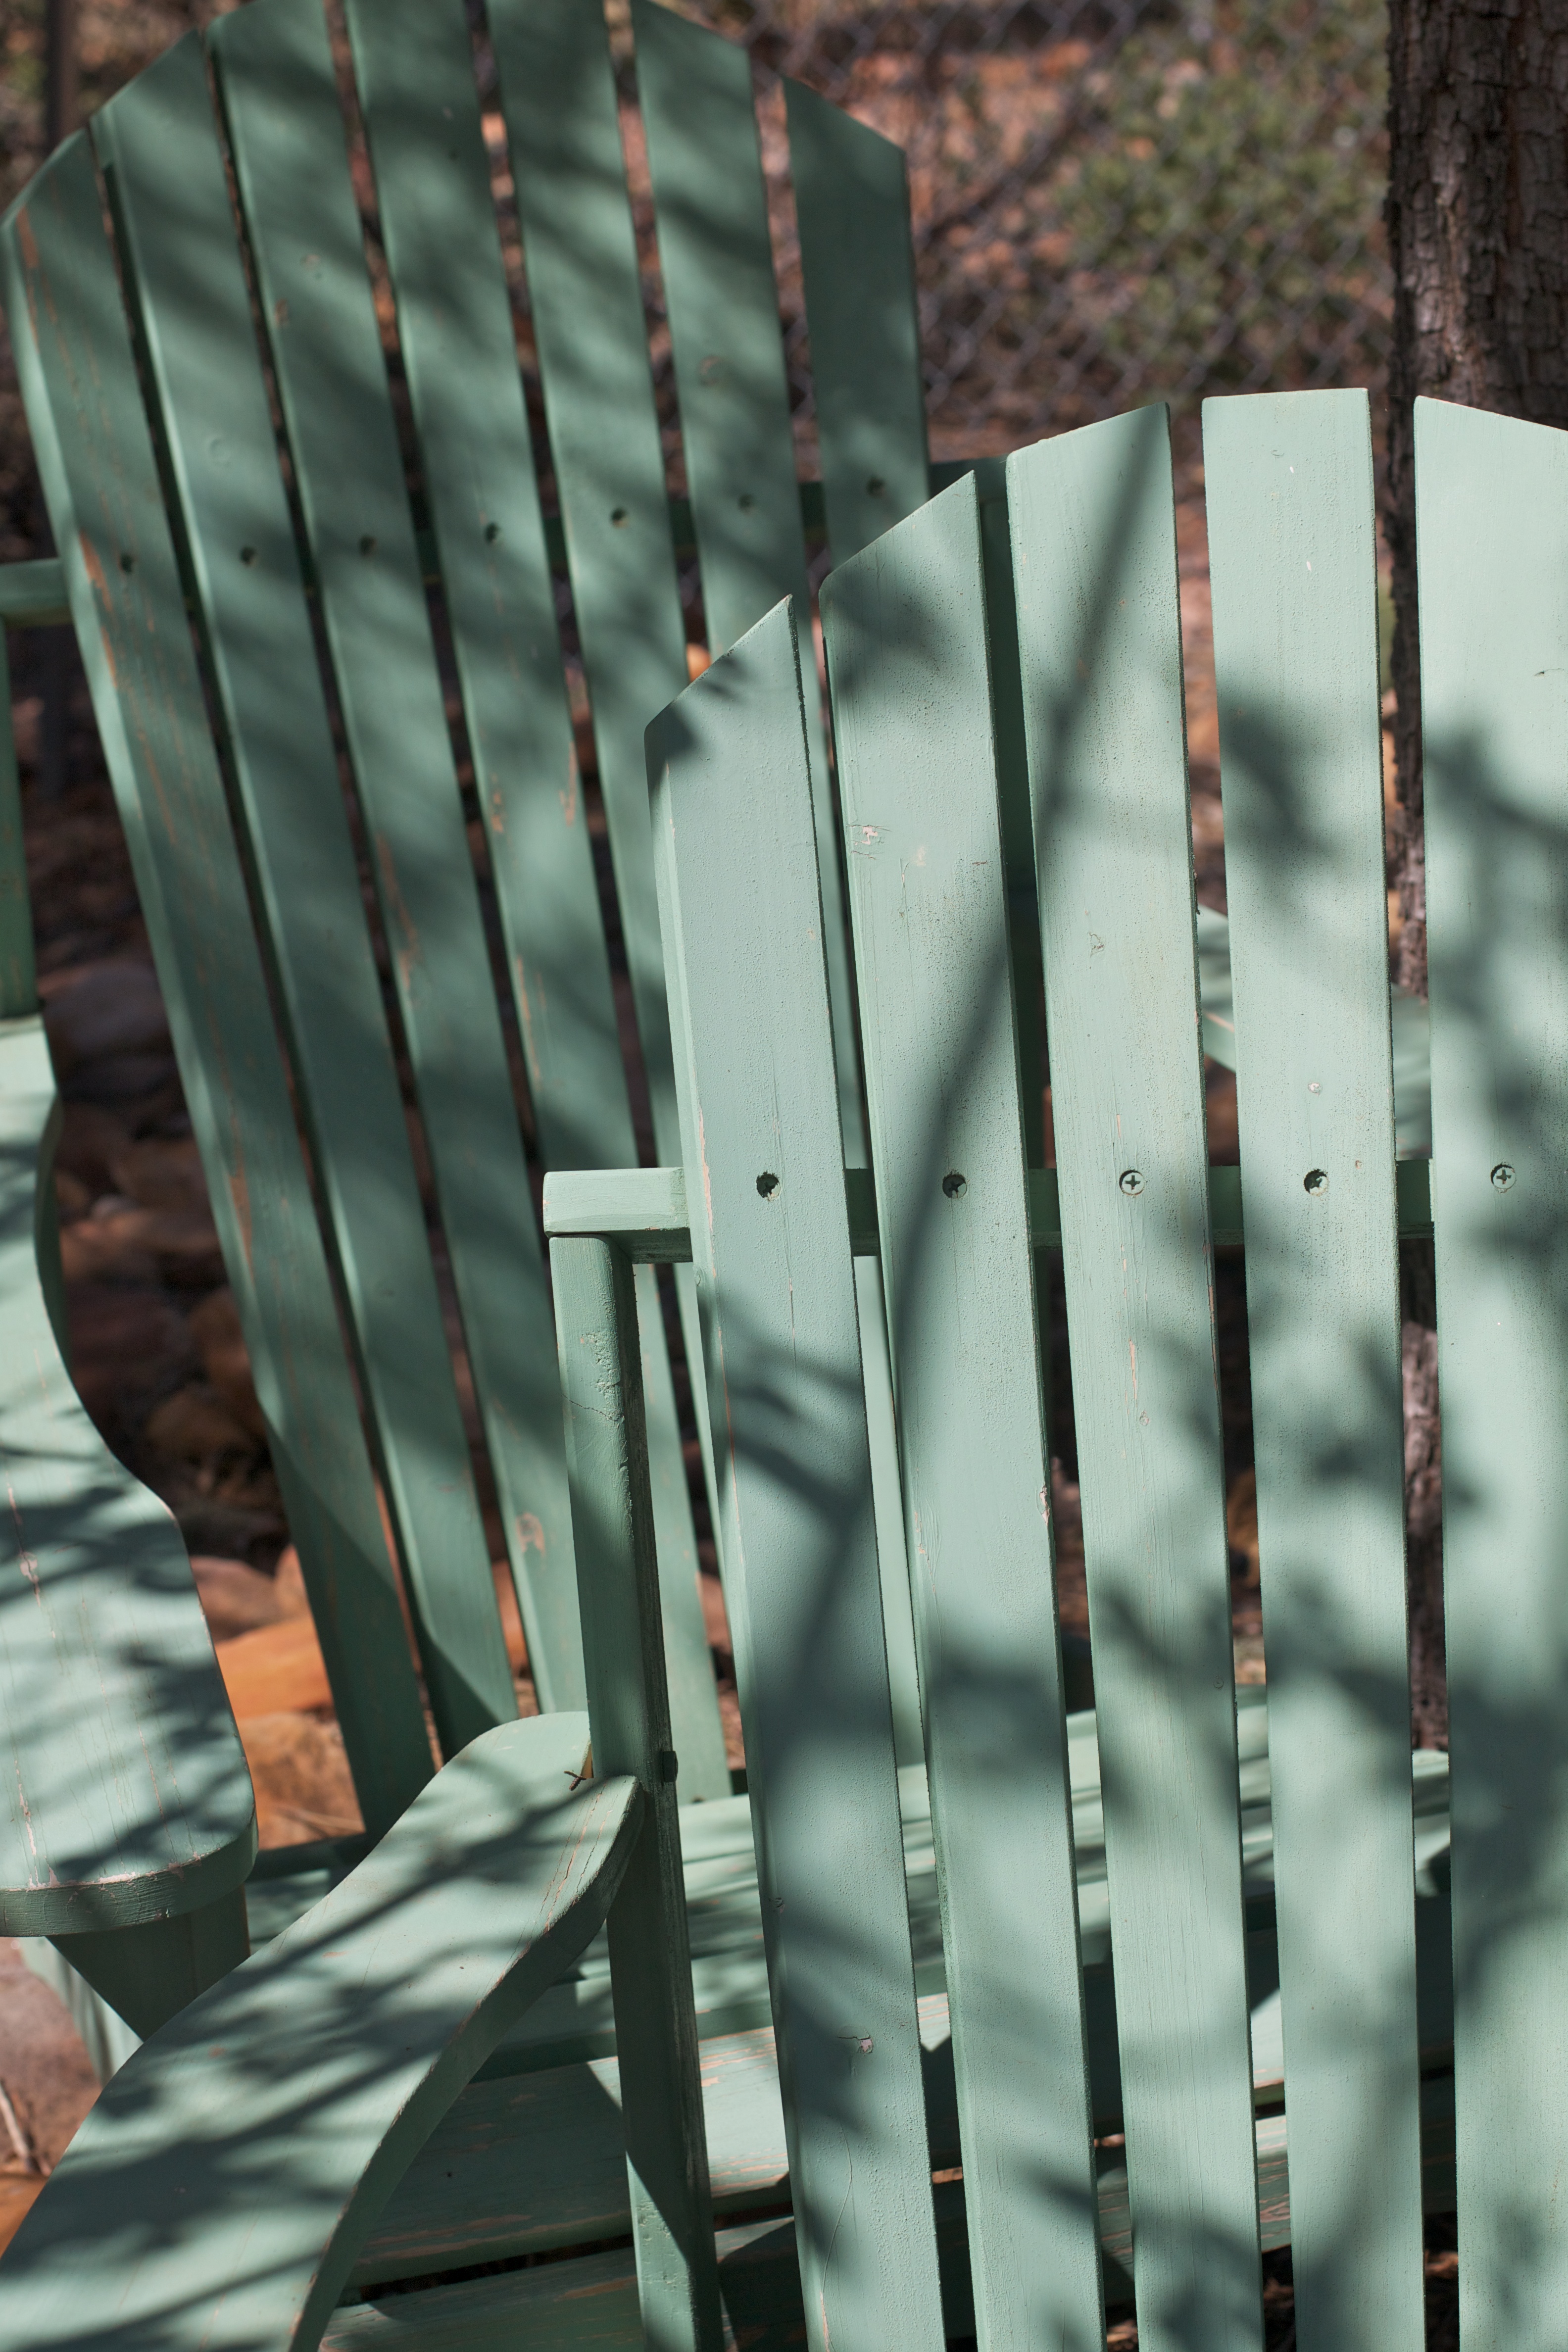
line, color, interior design, window covering